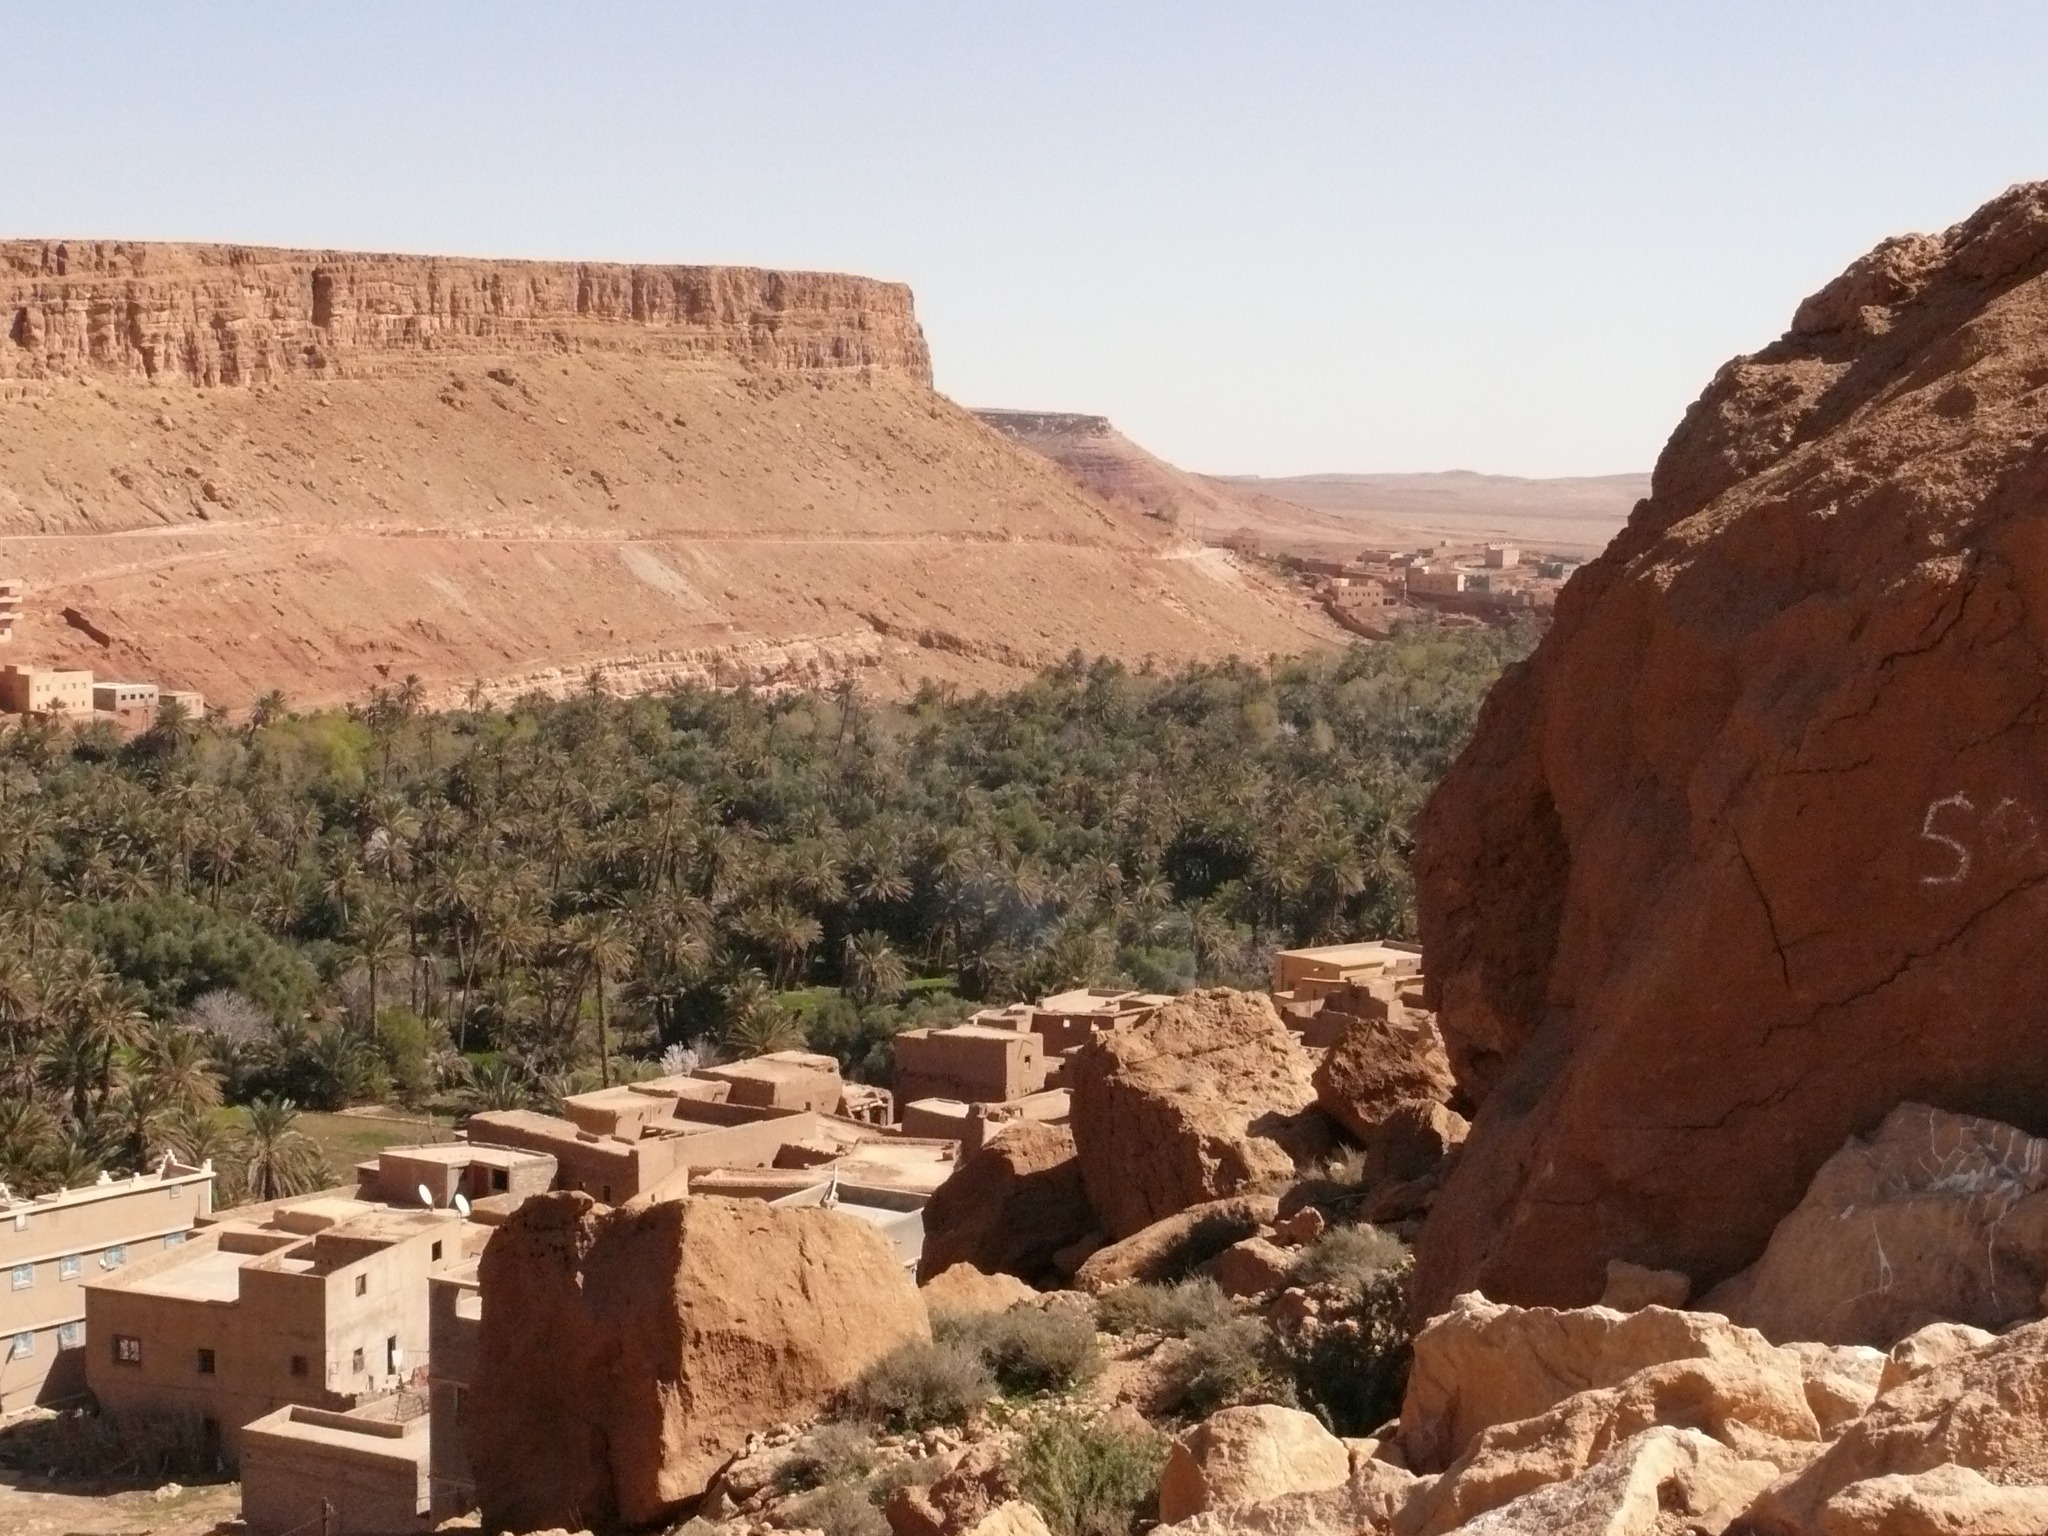
landscape, rock, desert, valley, formation, arch, soil, canyon, terrain, geology, badlands, plateau, morocco, sahara, oasis, wadi, butte, landform, ancient history, natural environment, geographical feature, aeolian landform